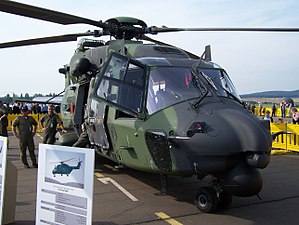
NHI NH90 / Brugere
En tysk NH90
NHI NH90 er en tomotors mellemstørrelse militær helikopter produceret af NHIndustries. Den første prototype havde sin jomfruflyvning i december 1995. Der er adskillige bestillinger fra forskellige lande, og helikopterne begyndte at blive leveret i 2006.